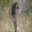
Label: raccoon